Kurt Angle

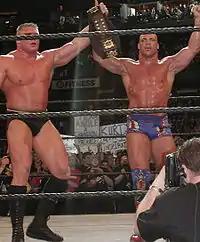
Angle and Brock Lesnar after their WWE Championship title match at WrestleMania XIX

Angle won his third WWE Championship at Armageddon on December 15 by defeating Big Show. While still in his third reign, he gained the services of manager Paul Heyman and "Team Angle" (Charlie Haas and Shelton Benjamin). He then began feuding with Brock Lesnar, who had won the Royal Rumble match on January 19, 2003. Angle lost the WWE Championship in the main event of WrestleMania XIX on March 30 to Lesnar, due to needing time off to recuperate from injuries. On April 11, 2003, Angle underwent neck surgery to repair nerve and spinal damage, calcium buildup, bone spurs, and intervertebral disc problems. Rather than remove the afflicted discs and fuse his vertebrae together, Angle opted for a less conventional surgery where only the spurs and selected portions of the discs were removed. The alternative surgery reduced Angle's rehabilitation time from one year to three months.